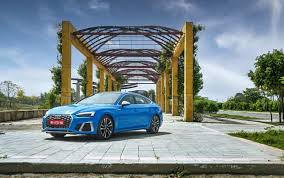
Label: noambulance